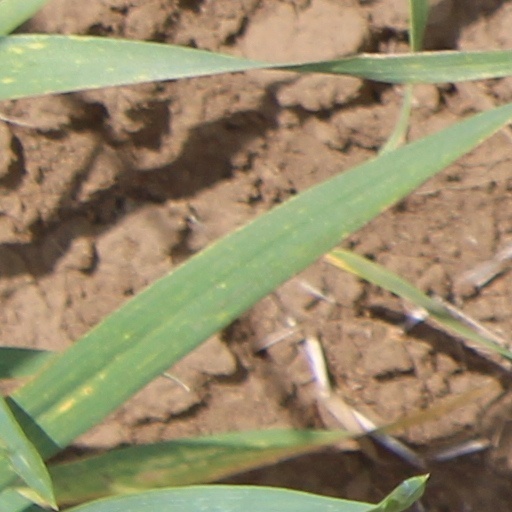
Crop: wheat